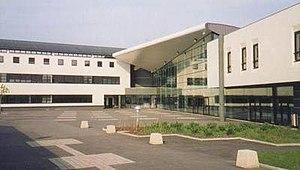
Vineuil est une commune française située dans le département de Loir-et-Cher, en région Centre-Val de Loire. Ses habitants s'appellent les Vinoliens et Vinoliennes. Située dans l'agglomération blésoise, elle est la quatrième commune du département après Blois, Vendôme et Romorantin-Lanthenay.